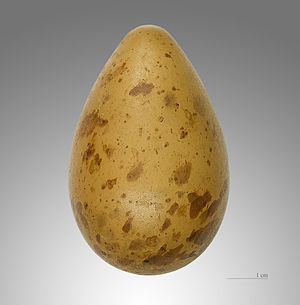
Lille kobbersneppe
Limosa lapponica
Lille kobbersneppe er en vadefugl, der ses som almindelig trækgæst fra det nordlige Fennoskandinavien på vej til overvintring i Vestafrika eller langs Vesteuropas kyster, nogle få overvintrer også i Vadehavet.